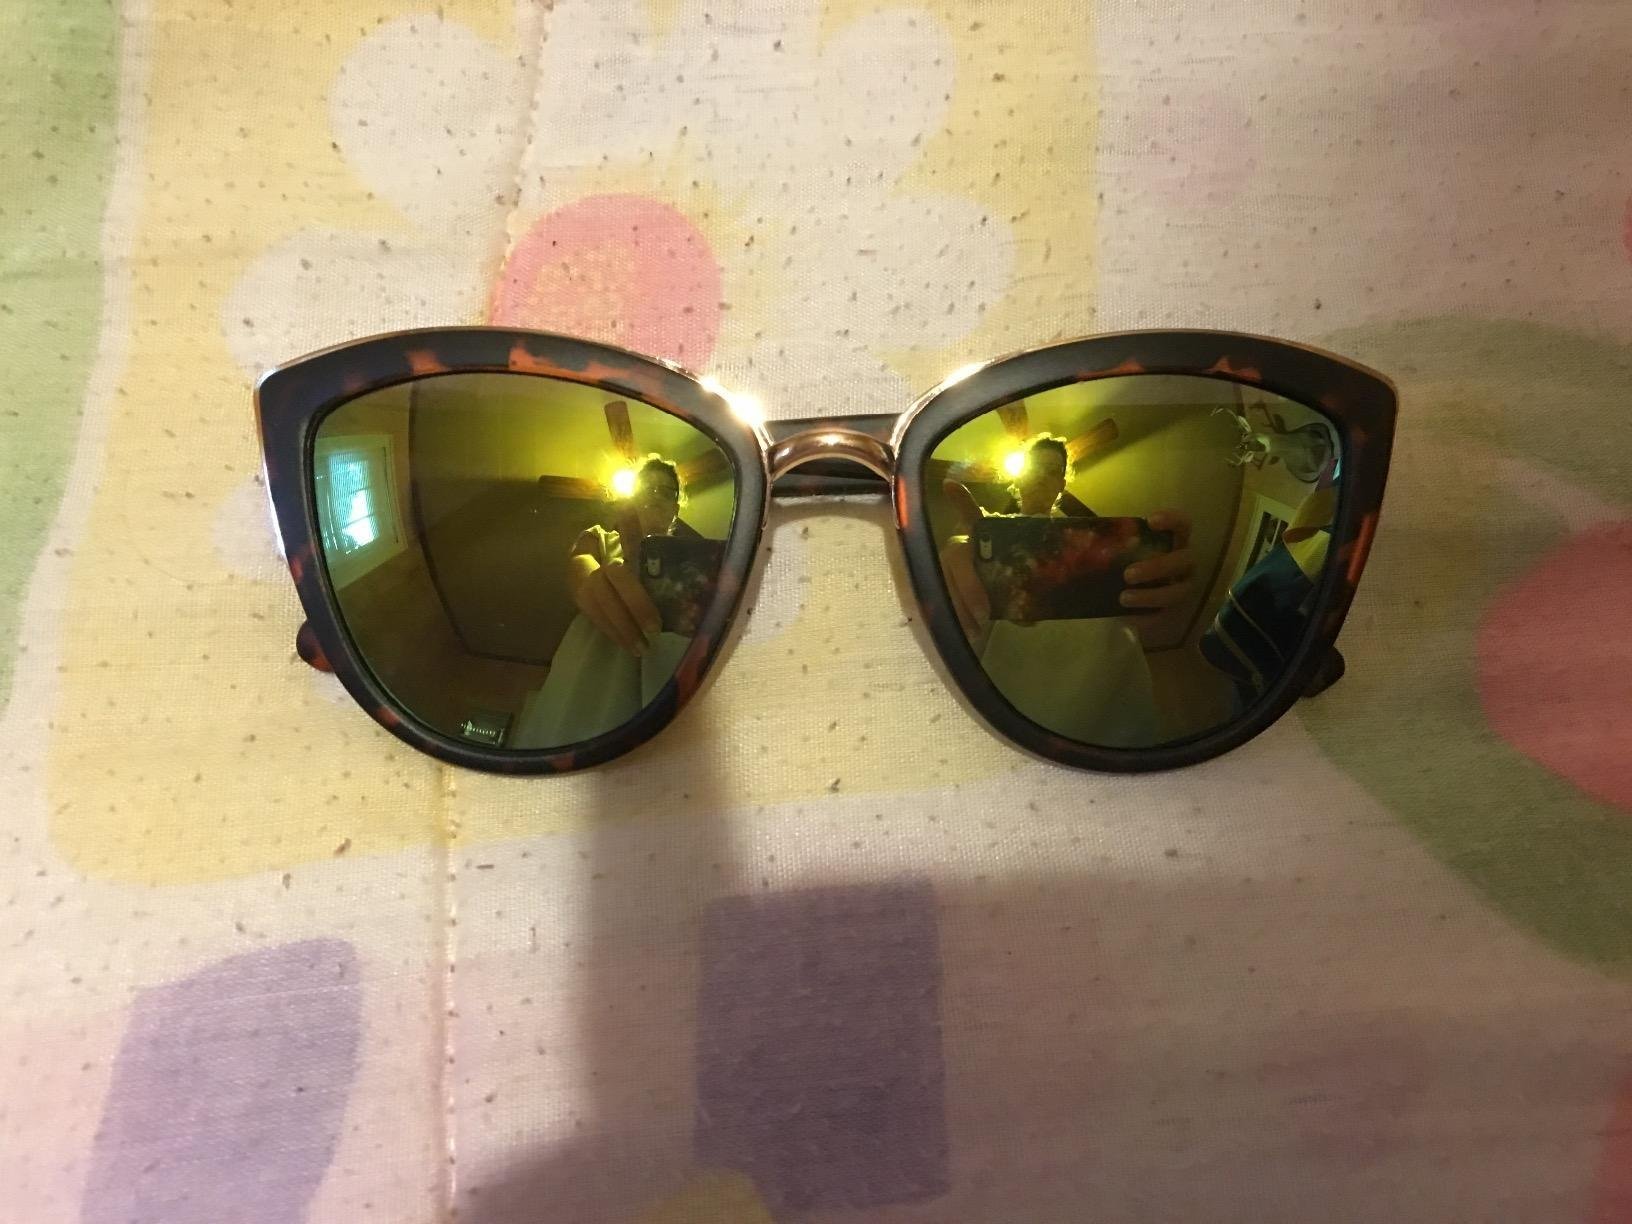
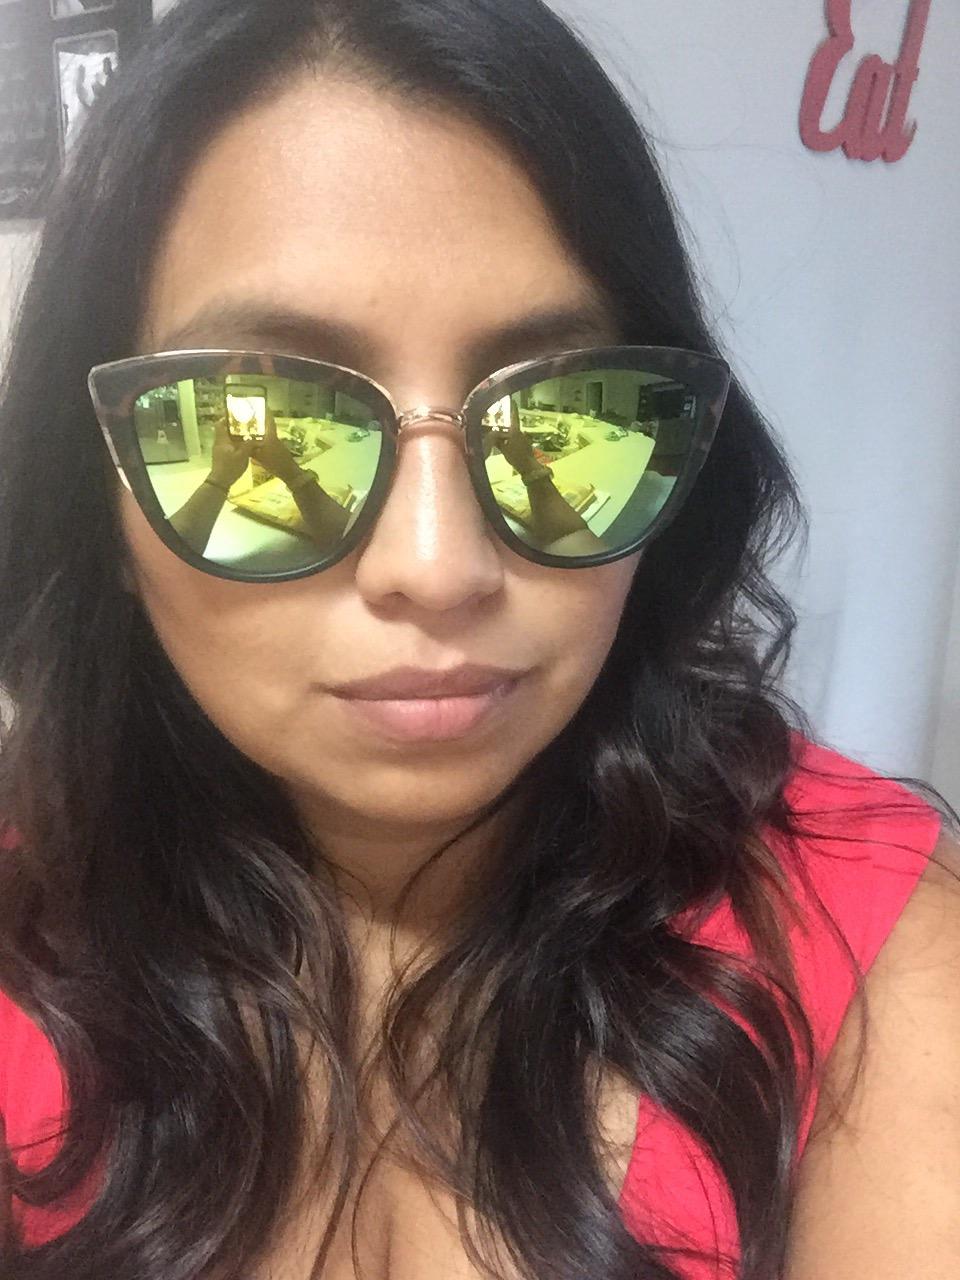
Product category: accessories_sunglasses
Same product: yes